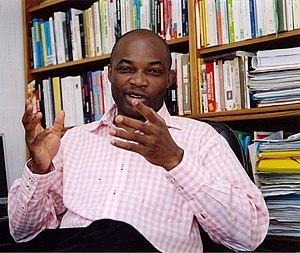
Charles Onana est un politologue, journaliste d'enquête, essayiste et éditeur franco-camerounais. Il s'est surtout fait connaître par ses écrits controversés concernant le génocide des Tutsi au Rwanda.